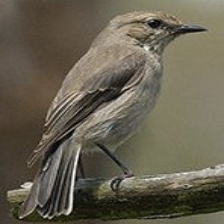
Species: DUSKY ROBIN
Scientific name: MELANODRYAS VITTATA
ImageNet parent category: robin